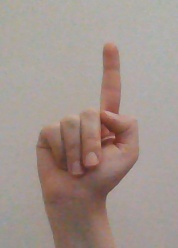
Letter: bb